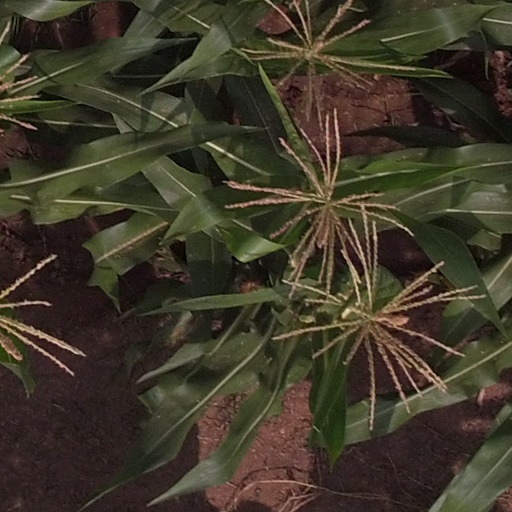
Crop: maize; corn